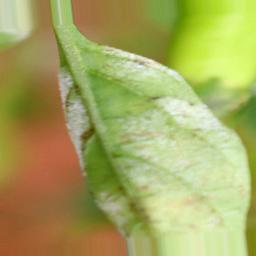
Label: powdery mildew